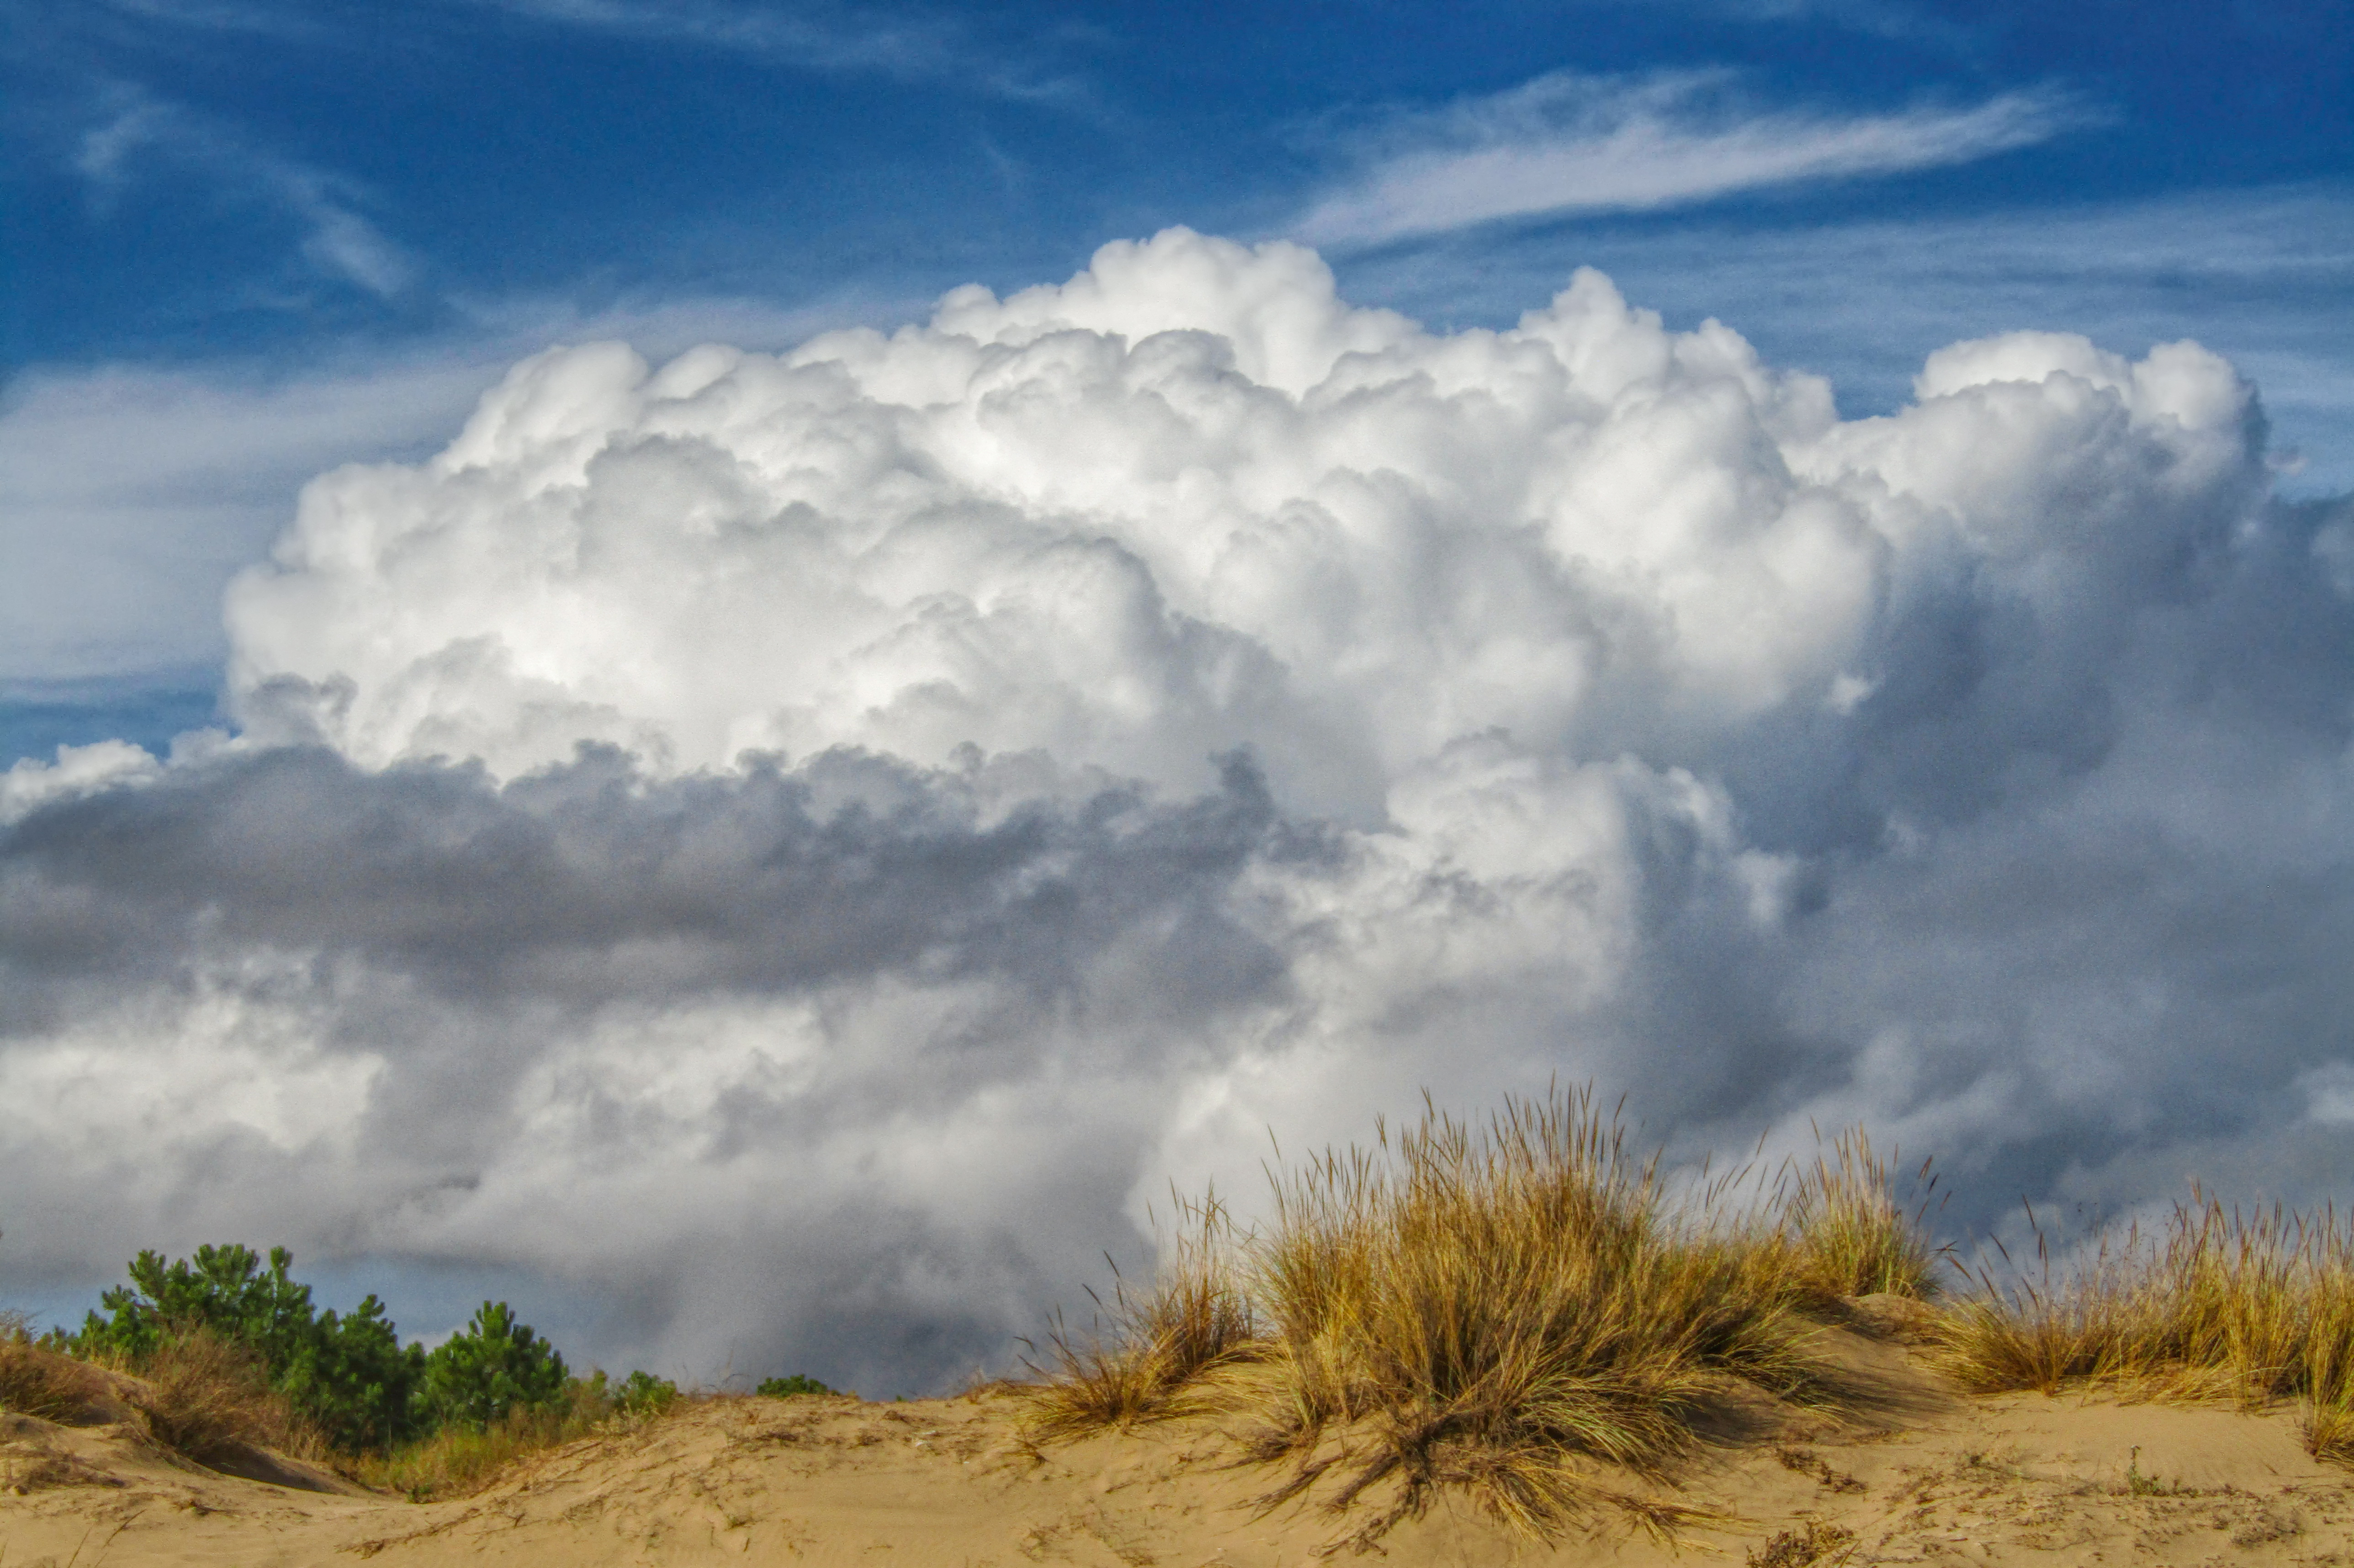
cloud, sky, ecoregion, natural landscape, azure, plant, sunlight, cumulus, horizon, plain, landscape, grassland, tree, grass, wind, hill, prairie, sand, meteorological phenomenon, steppe, dune, geology, aeolian landform, road, soil, ocean, singing sand, dirt road, rock, field, shrubland, wind wave, savanna, mountain range